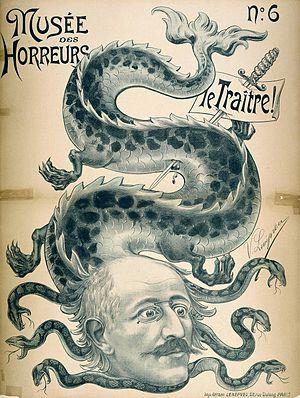
Alfred Dreyfus, né à Mulhouse le 9 octobre 1859 et mort à Paris le 12 juillet 1935, est un officier français d'origine alsacienne et de confession juive. Il a été victime, en 1894, d'une machination judiciaire qui est à l'origine d'une crise politique majeure des débuts de la IIIᵉ République, l'affaire Dreyfus. Durant ces années de troubles, une large partie de l'opinion française se divise entre dreyfusards et anti-dreyfusards.
Musée des horreurs est une série de caricatures antidreyfusardes, nationalistes, antisémites et antimaçonniques, dessinée et publiée en France par V. Lenepveu entre octobre 1899 et décembre 1900.